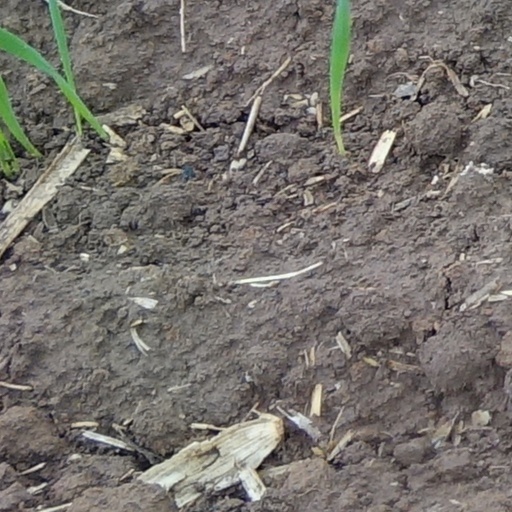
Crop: wheat